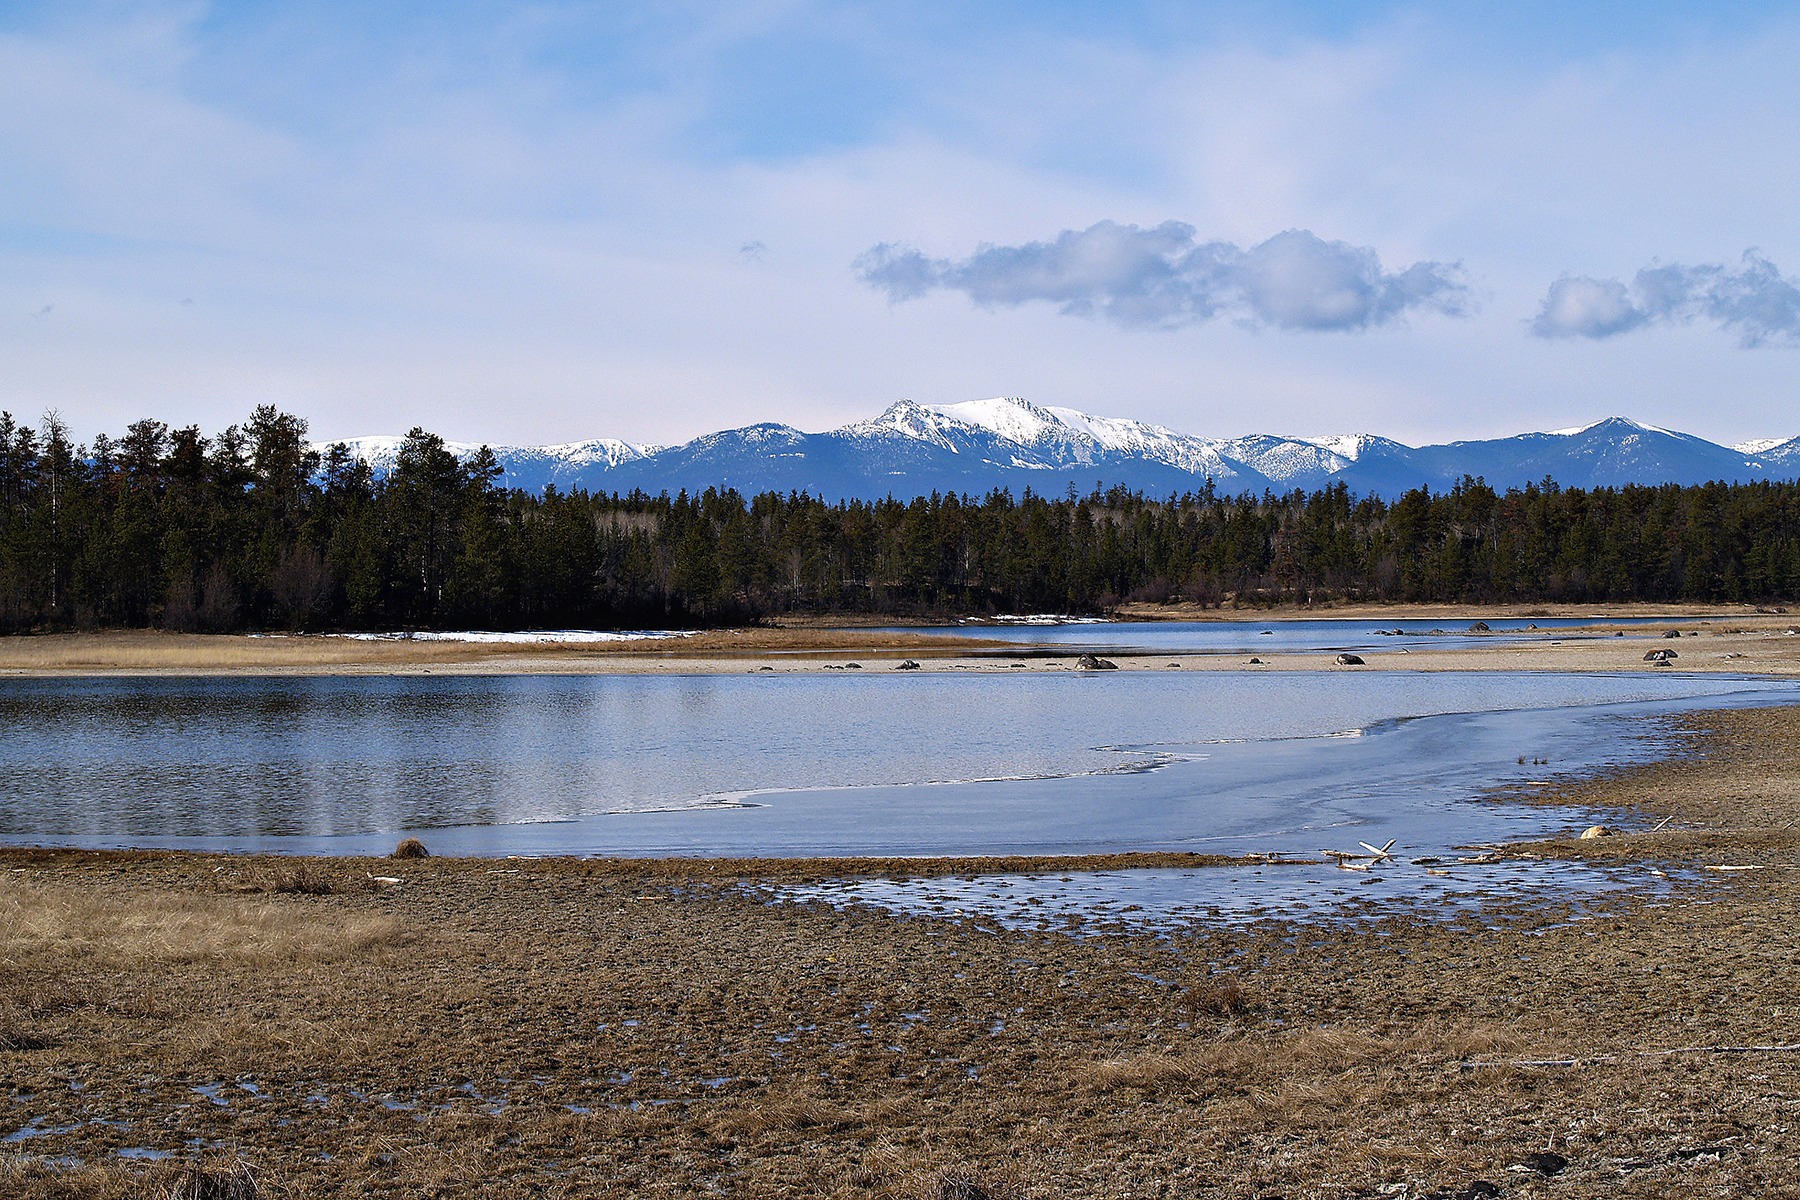
landscape, sea, tree, water, nature, forest, marsh, wilderness, mountain, snow, cloud, shore, lake, river, pond, reflection, scenery, reservoir, body of water, mountains, canada, wetland, habitat, loch, british columbia, natural environment, cariboo